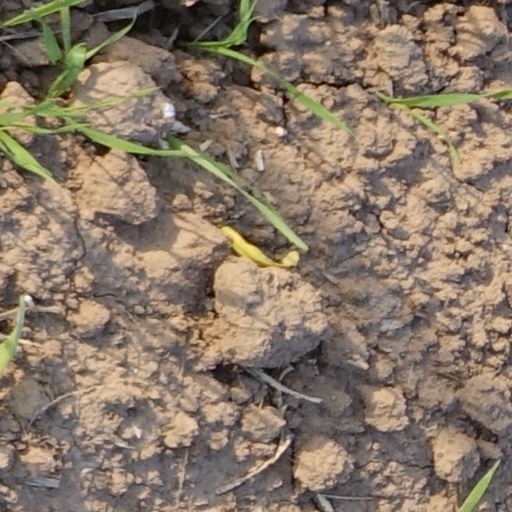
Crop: wheat